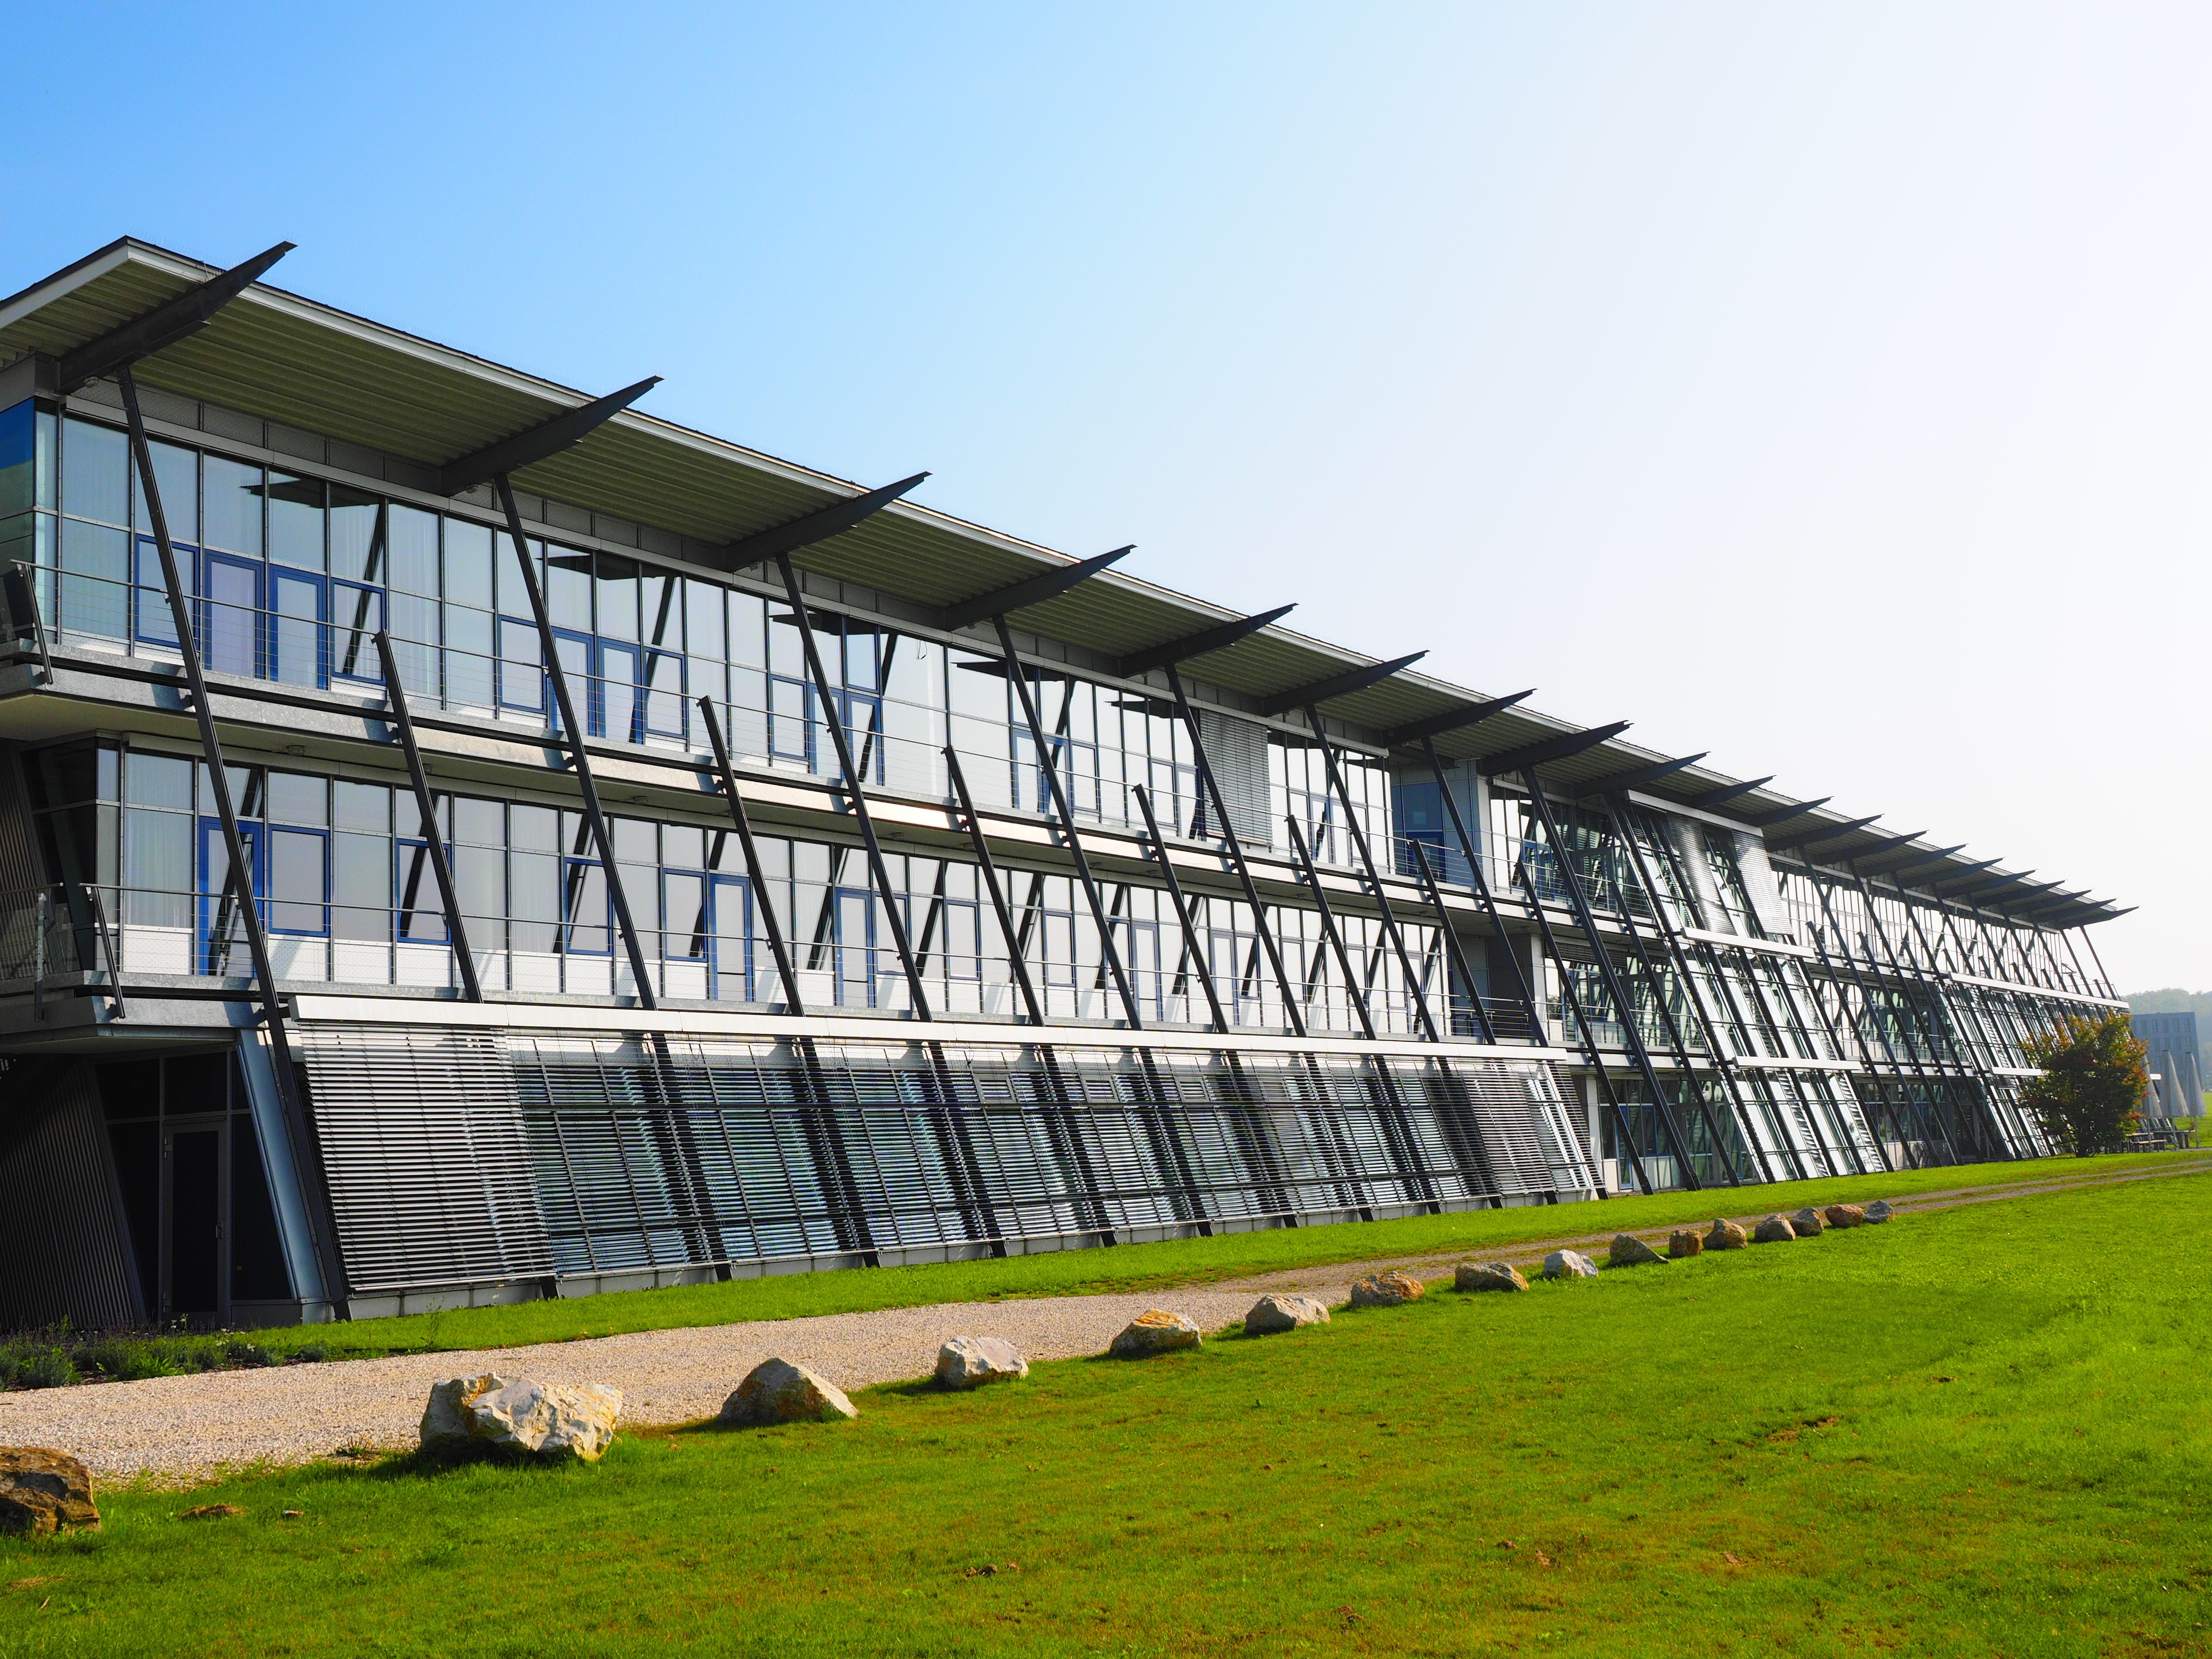
architecture, building, house, grass, facade, plant, window, roof, estate